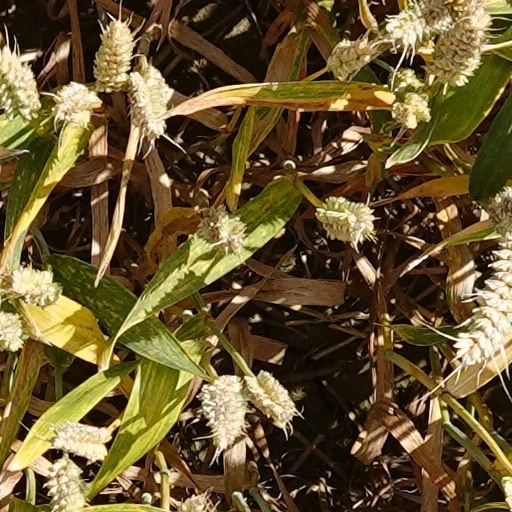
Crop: wheat